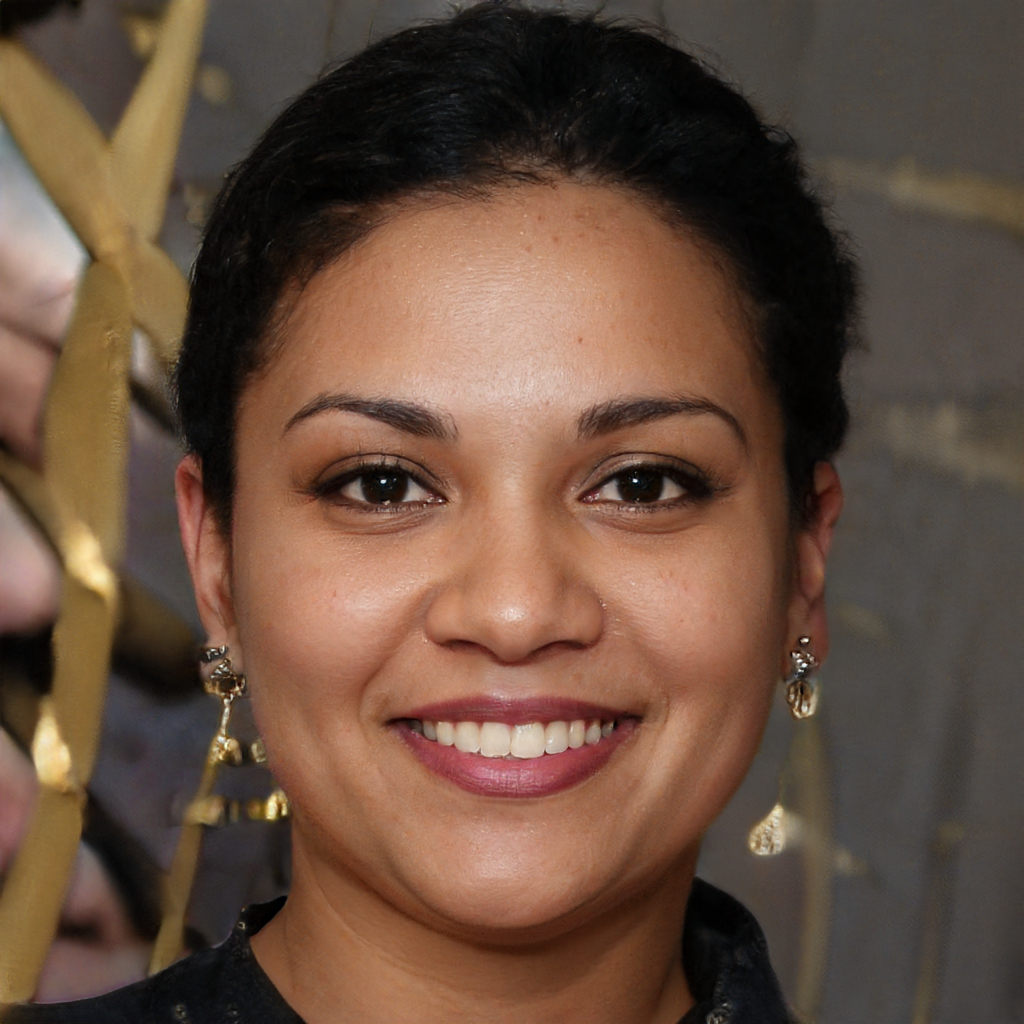
Gender: Female